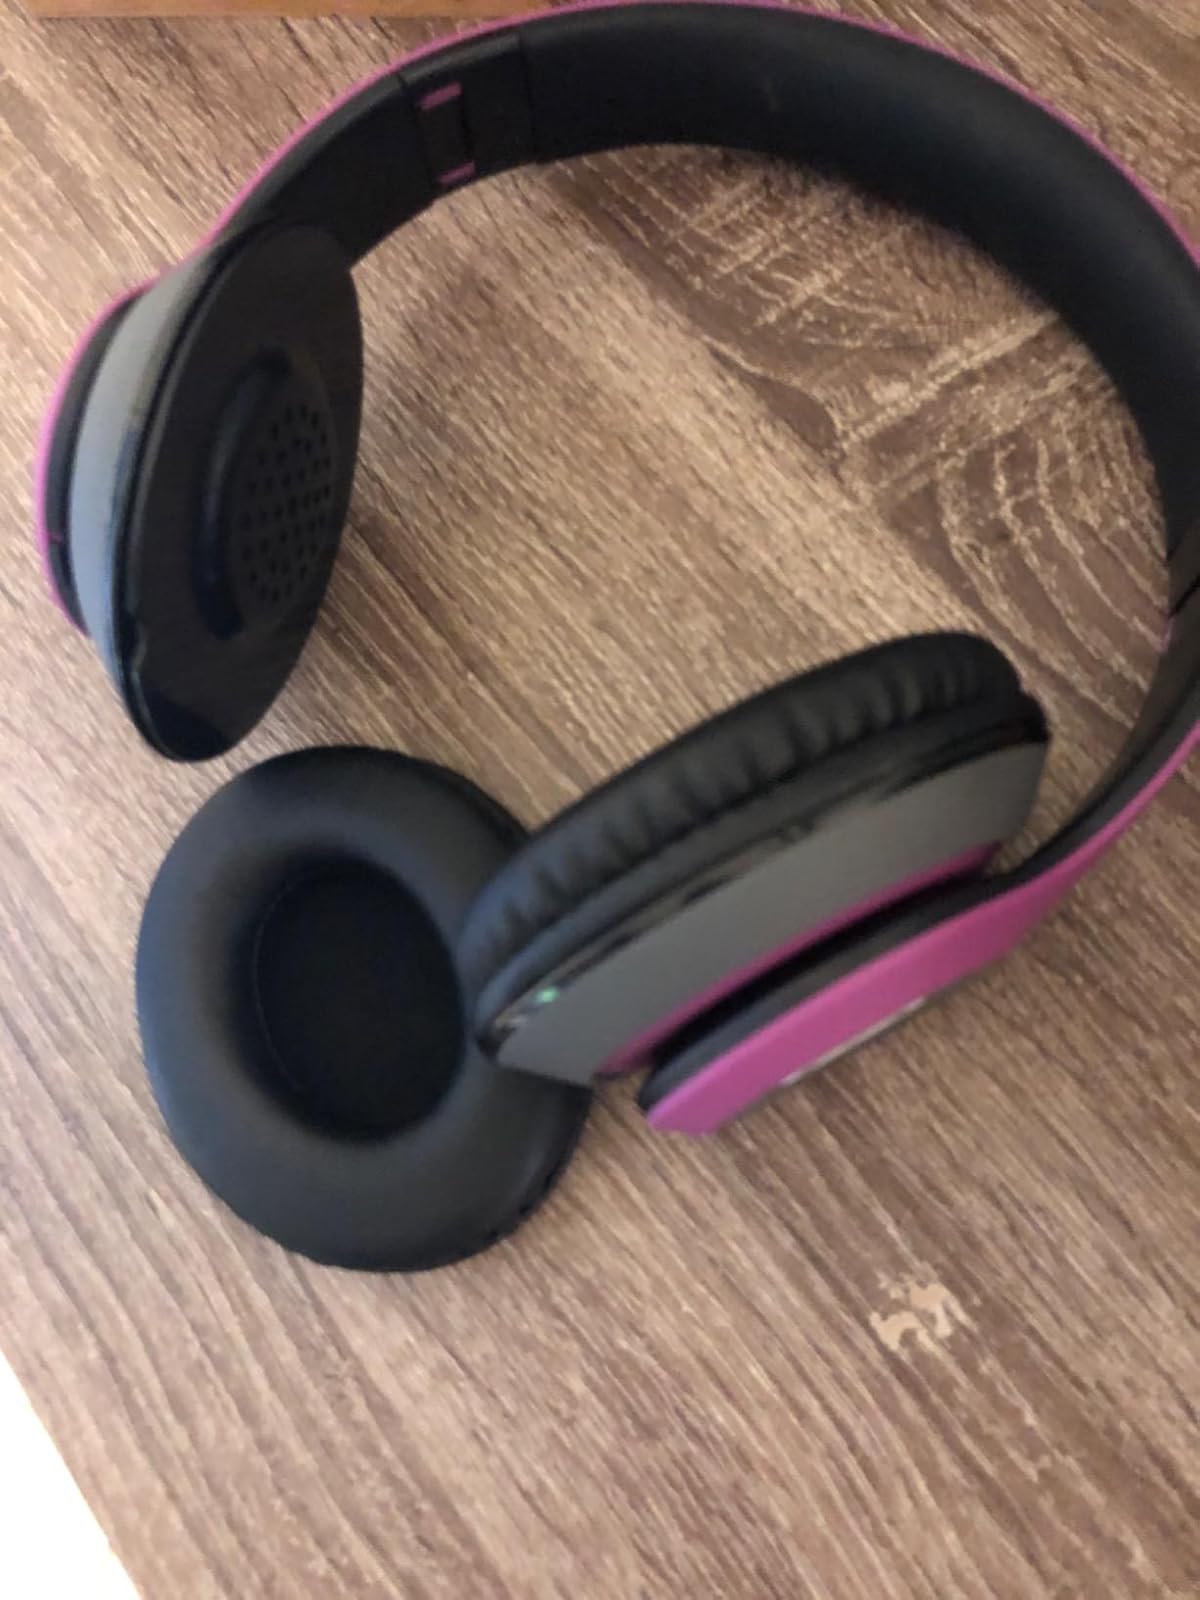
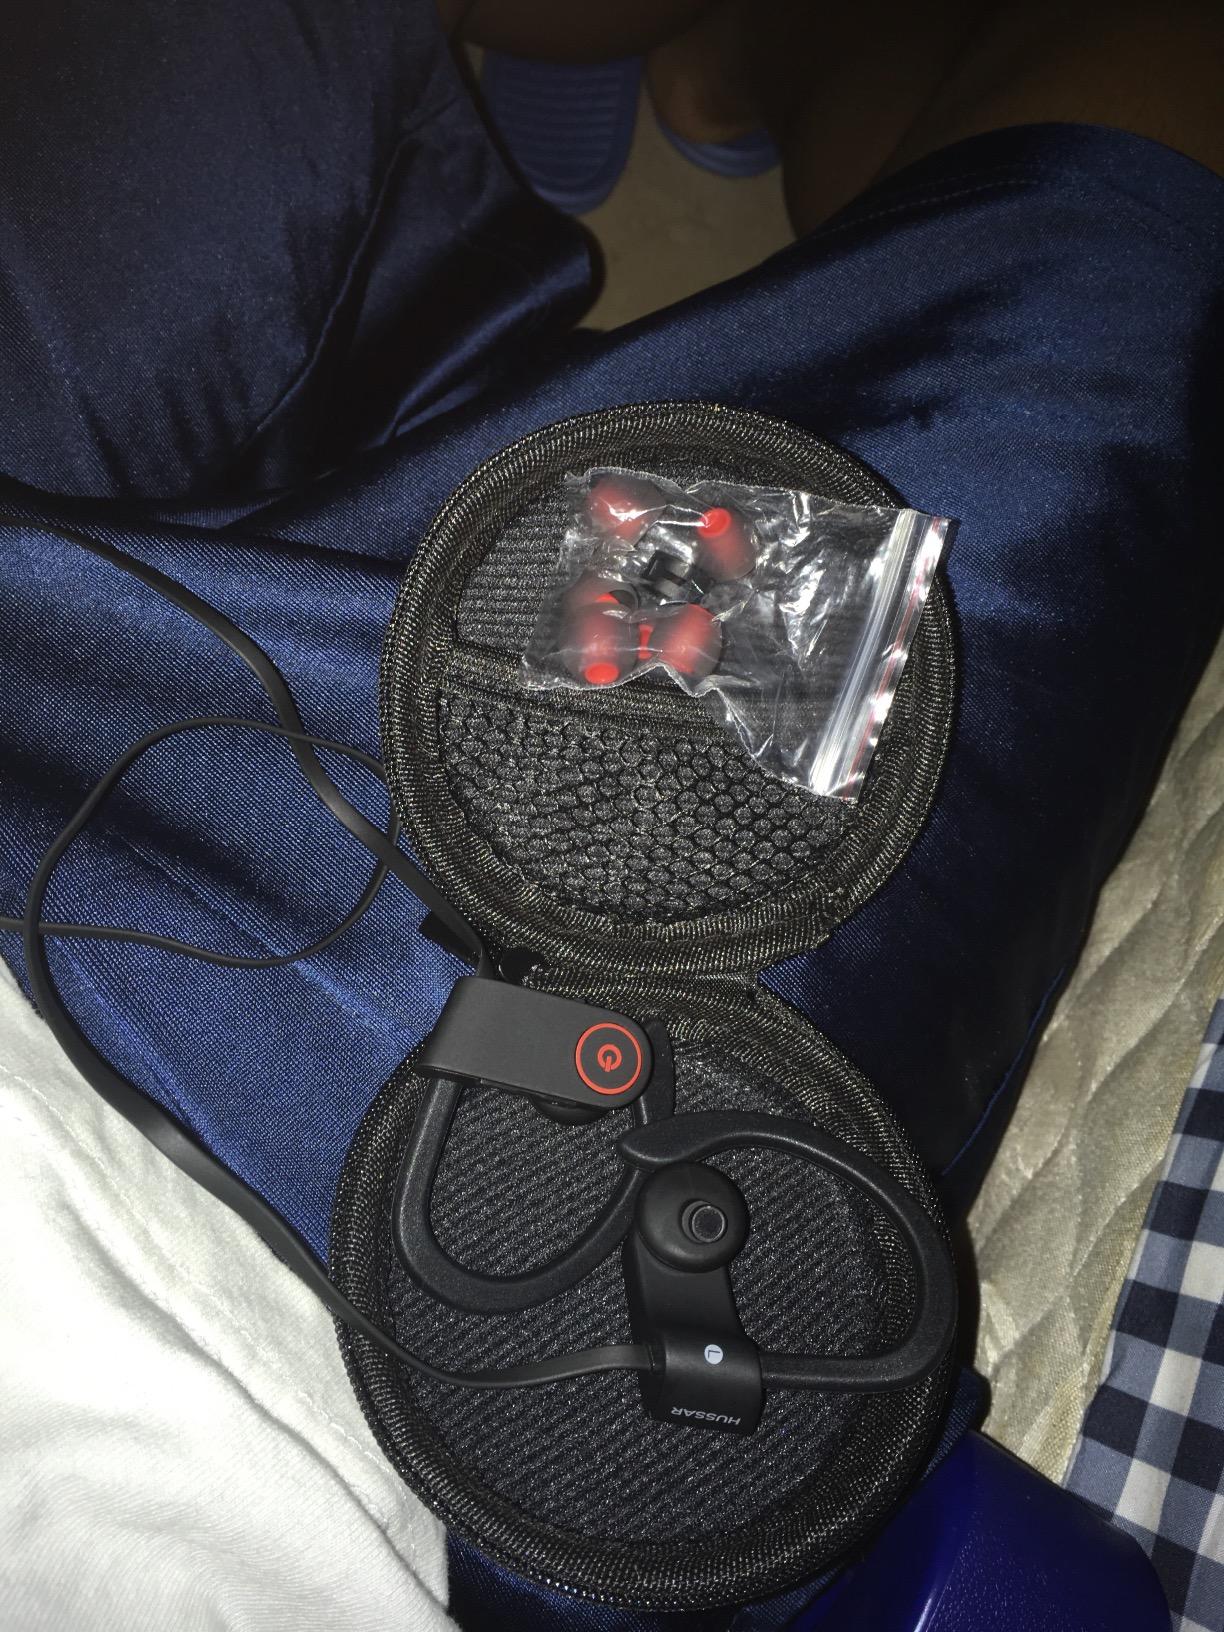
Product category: headphones
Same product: no